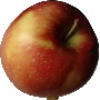
Label: Apple Braeburn 1